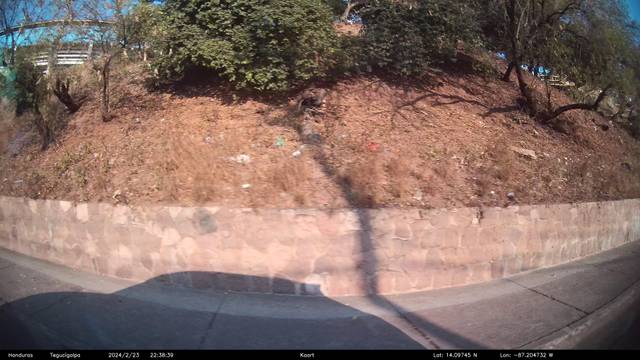
Region: Honduras
Coordinates: 14.097, -87.205